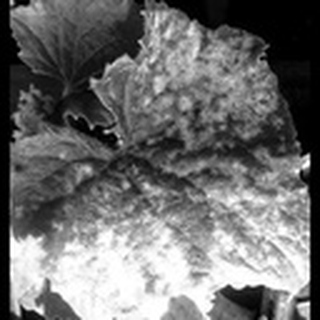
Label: cotton_powdery_mildew